Wittmoor bog trackway

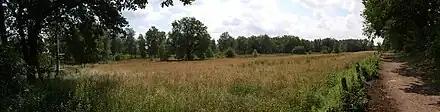
View over the western part of the Wittmoor near the former western beginning of bog trackway No. II on the left side.

Both bog trackways are located in the Wittmoor bog in the Hamburg districts of Duvenstedt, Lemsahl-Mellingstedt and the Norderstedt district of Glashütte in Schleswig-Holstein. Both trackways have been disturbed by historical peat cutters. In 1898 Ludwig Frahm, a local school teacher and historian followed a hint from Hinrich Mohr, a carpenter from Poppenbüttel, showing him the location of what he called a Russian causeway which is actually trackway No. I. In 1900 Frahm excavated a few planks of the trackway, publishing his findings in 1901 and 1913. The two bog trackways found in Wittmoor were excellently preserved due to the moist, peaty soil.